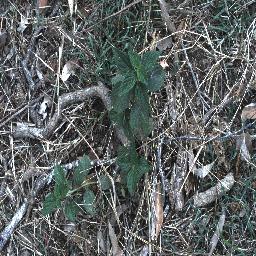
Label: lantana